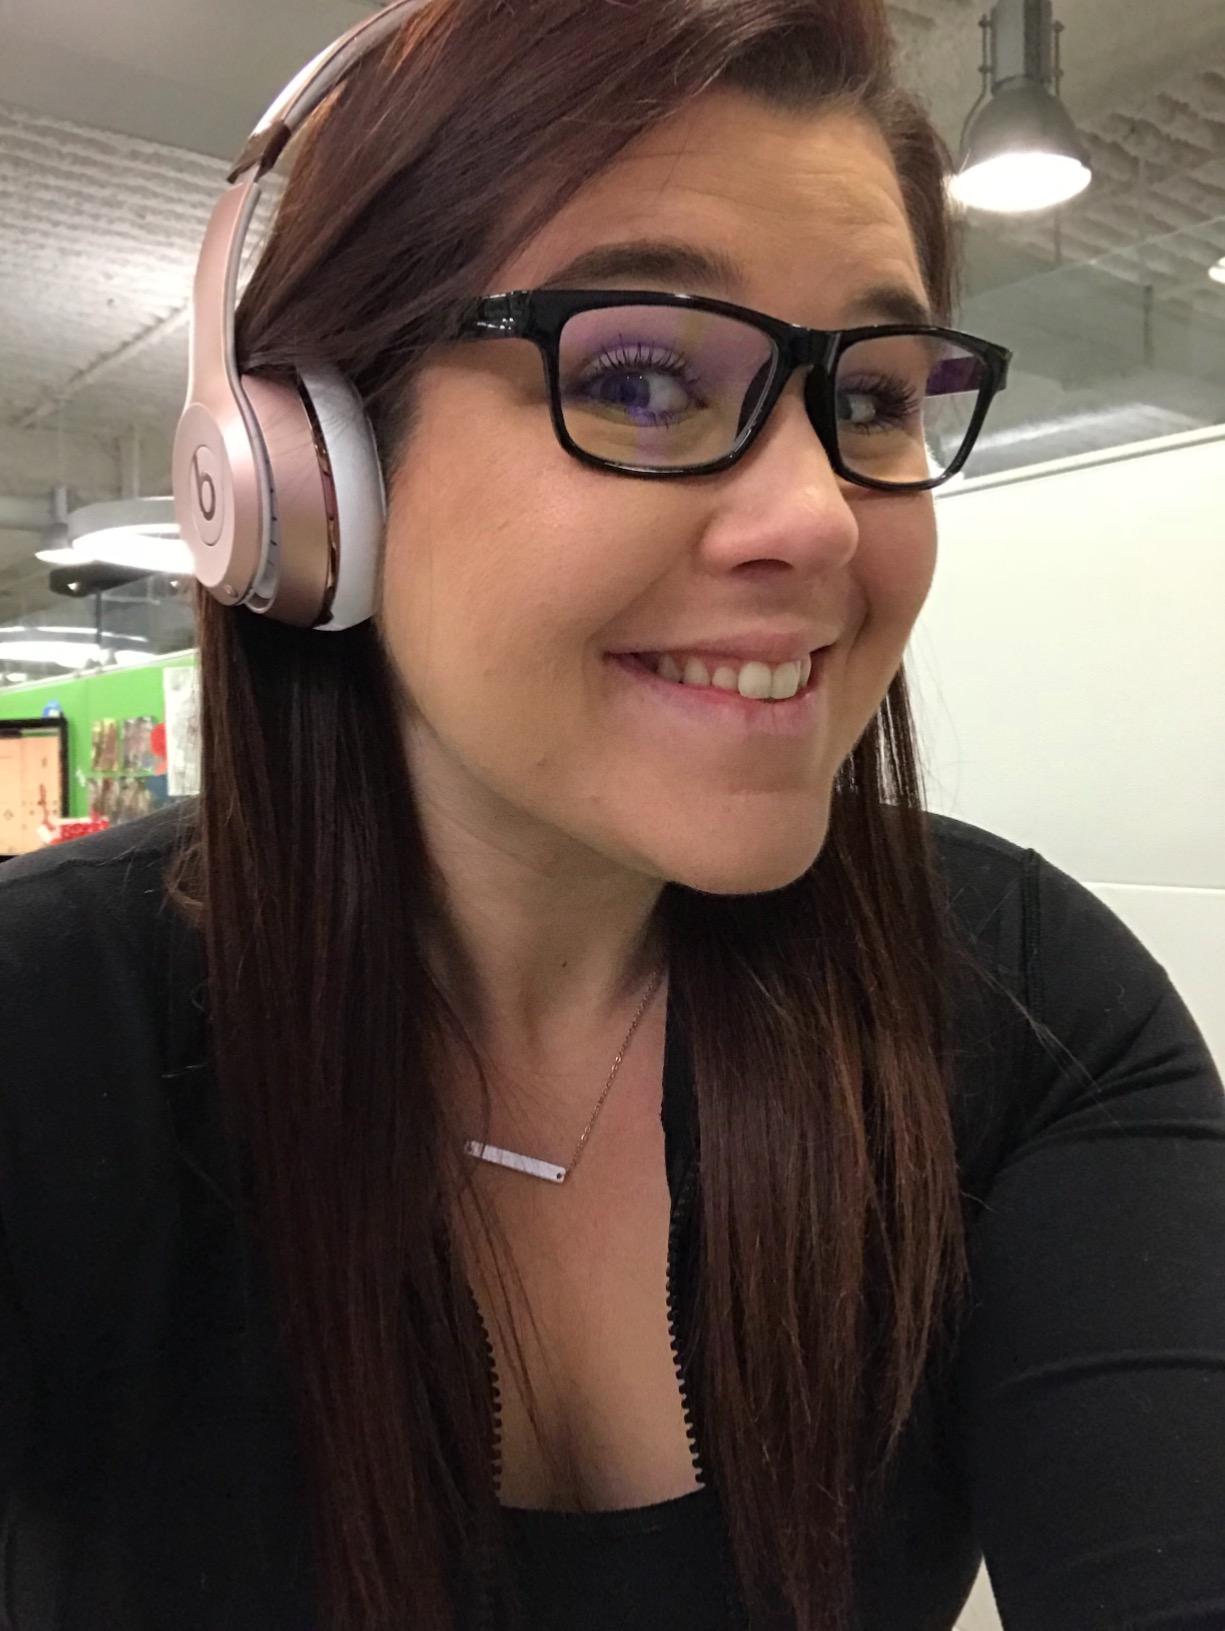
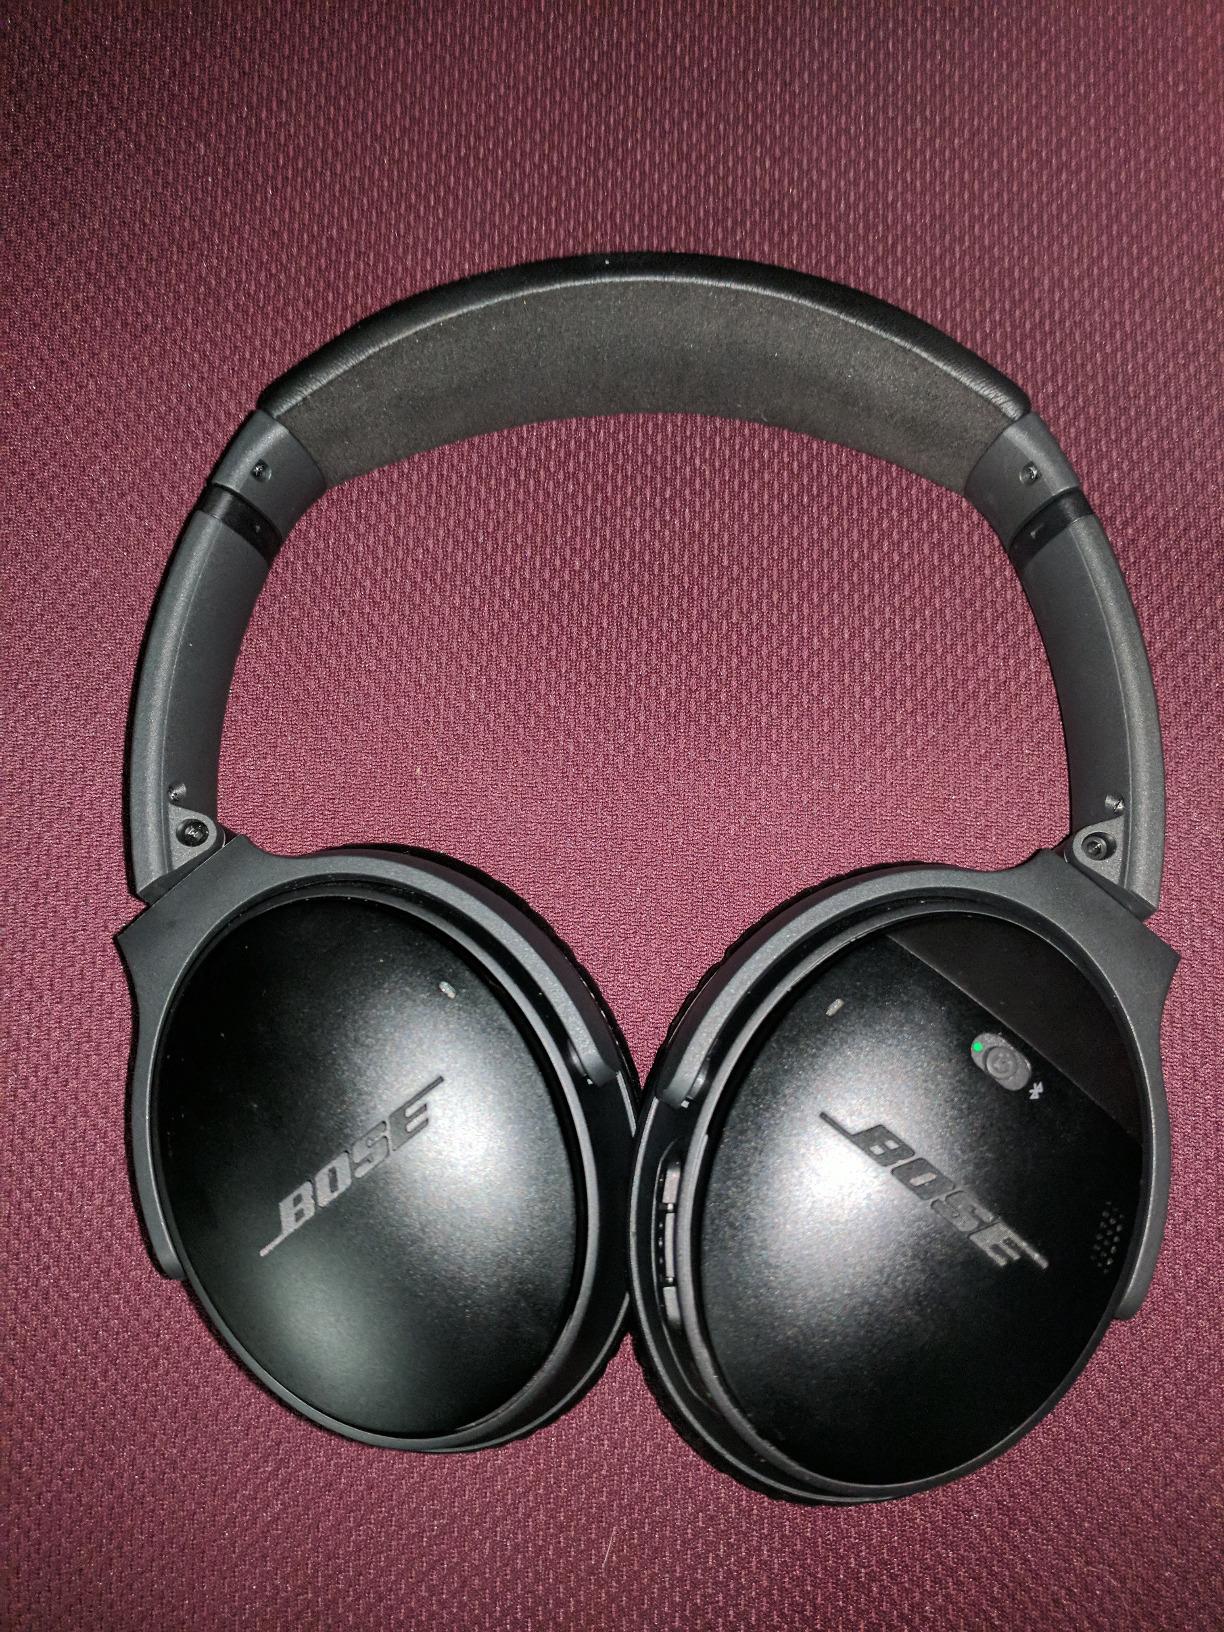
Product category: headphones
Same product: no